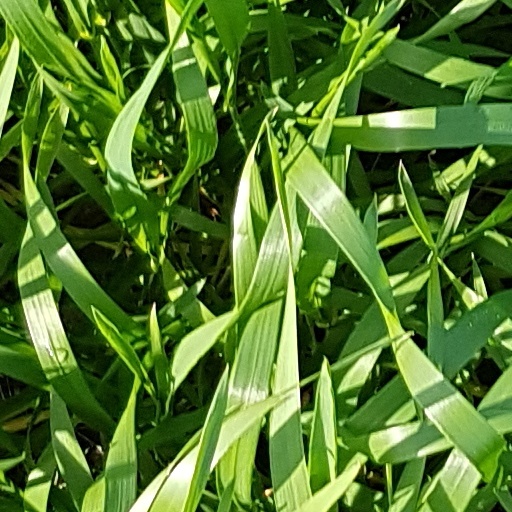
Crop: wheat